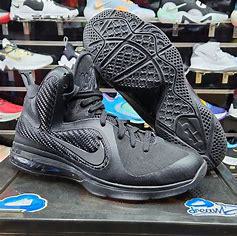
Brand: Nike
Model: Lebron 9